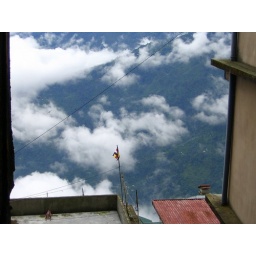
Looking down from above at the clouds and hillside between two buildings in Darjeeling.